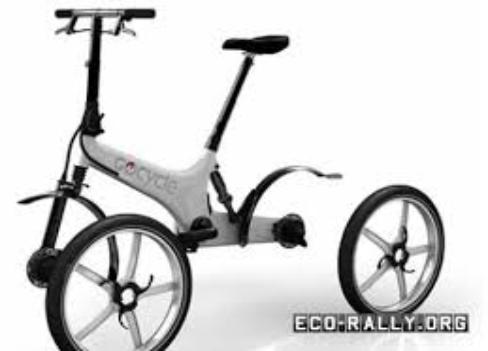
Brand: gocycle
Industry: Transportation